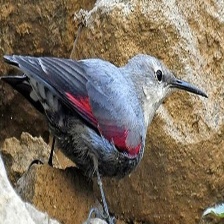
Species: WALL CREAPER
Scientific name: TICHODROMA MURARIA